Alexander Wallace Rimington

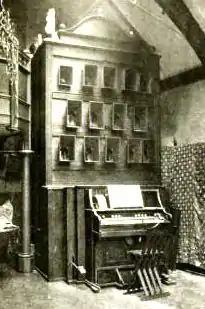
Photograph of A. Wallace Rimington's invention the Colour Organ

Rimington spent many years designing and developing an instrument that he called a "colour organ" that could project colours in harmony with music. The early versions were mute and the operator accompanied the music, but Rimington foresaw the development of an organ that could produce both music and displays of synchronised colour. In his book "Colour music : the art of mobile colour", published in 1912, Rimington described the internal workings of the instrument: a powerful white light was produced from an arc-light of 13,000 candlepower which passed through two bisulphide of carbon prisms providing a colour spectrum. These colours were then mixed and projected onto a screen via diaphragms under the control of the operator using a keyboard and pedals. One of the first patents he took out was in 1894 and the following year he gave a talk and demonstration of the instrument at St James's Hall, accompanying music by Frédéric Chopin and Richard Wagner. Further concerts were given in 1895 at St James's Hall and the Free Trade Hall, Manchester with mixed receptions.